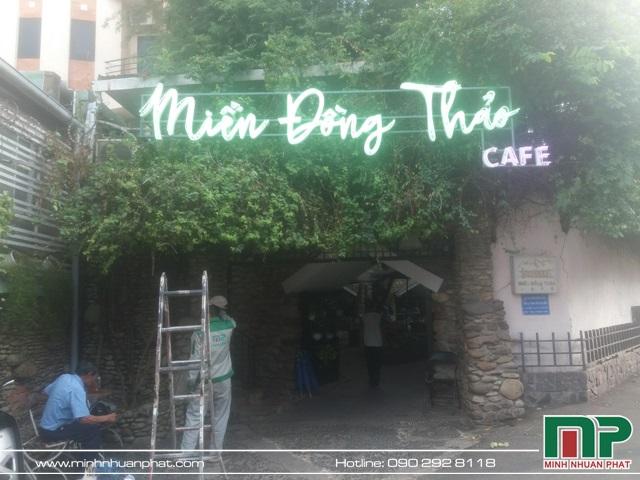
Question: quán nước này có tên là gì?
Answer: đây là quán cafe miền đồng thảo